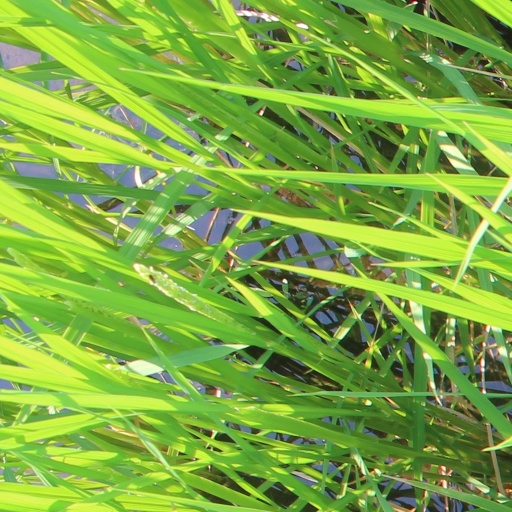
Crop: rice